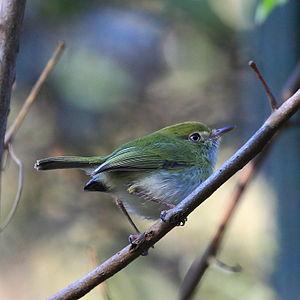
Le Todirostre de Wied est une espèce de passereau de la famille des Tyrannidae.